Globalization and disease

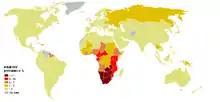
Estimated HIV/AIDS prevalence among young adults (15-49) by country as of 2008

On Nov. 6, 1880 Alphonse Laveran discovered that malaria (then called "Marsh Fever") was a protozoan parasite, and that mosquitoes carry and transmit malaria. Malaria is a protozoan infectious disease that is generally transmitted to humans by mosquitoes between dusk and dawn. The European variety, known as "vivax" after the "Plasmodium vivax" parasite, causes a relatively mild, yet chronically aggravating disease. The west African variety is caused by the sporozoan parasite, "Plasmodium falciparum", and results in a severely debilitating and deadly disease.